Joe McNally (photographer)

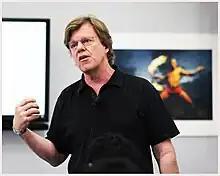
McNally

Joe McNally (born July 27, 1952) is an American photographer who has contributed to "National Geographic". He is based out of New York City and resides in Ridgefield, Connecticut. He has won four awards from World Press Photo.